Project Y

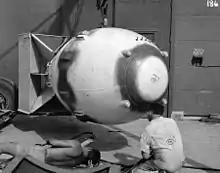
Fat Man bomb, with liquid asphalt sealant sprayed on the casing's seams, is readied on Tinian.

Project Alberta proceeded with the plan to have the Little Boy ready by 1 August, and the first Fat Man ready for use as soon as possible after that. In the meantime, a series of twelve combat missions were flown between 20 and 29 July against targets in Japan using high-explosive pumpkin bombs, versions of the Fat Man with the explosives, but not the fissile core. Project Alberta's Sheldon Dike and Milo Bolstead flew on some of these missions, as did the British observer Group Captain Leonard Cheshire. Four Little Boy pre-assemblies, L-1, L-2, L-5 and L-6 were expended in test drops. The Little Boy team had the live bomb completely assembled and ready for use on 31 July. The final item of preparation for the operation came on 29 July 1945. Orders for the attack were issued to General Carl Spaatz on 25 July under the signature of General Thomas T. Handy, the acting Chief of Staff of the United States Army, since General of the Army George C. Marshall was at the Potsdam Conference with President Harry S. Truman. The order designated four targets: Hiroshima, Kokura, Niigata, and Nagasaki, and ordered the attack to be made "as soon as weather will permit after about 3 August".